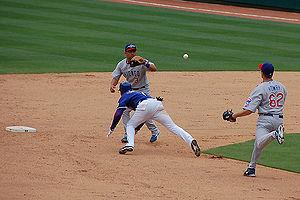
Au baseball, la souricière est une situation où un joueur à l'attaque est coincé entre deux adversaires jouant en défensive.